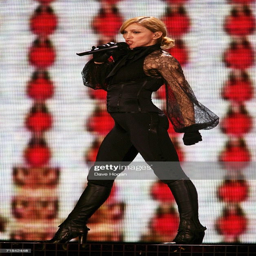
pop artist performs on stage at the first concert promoting her album .